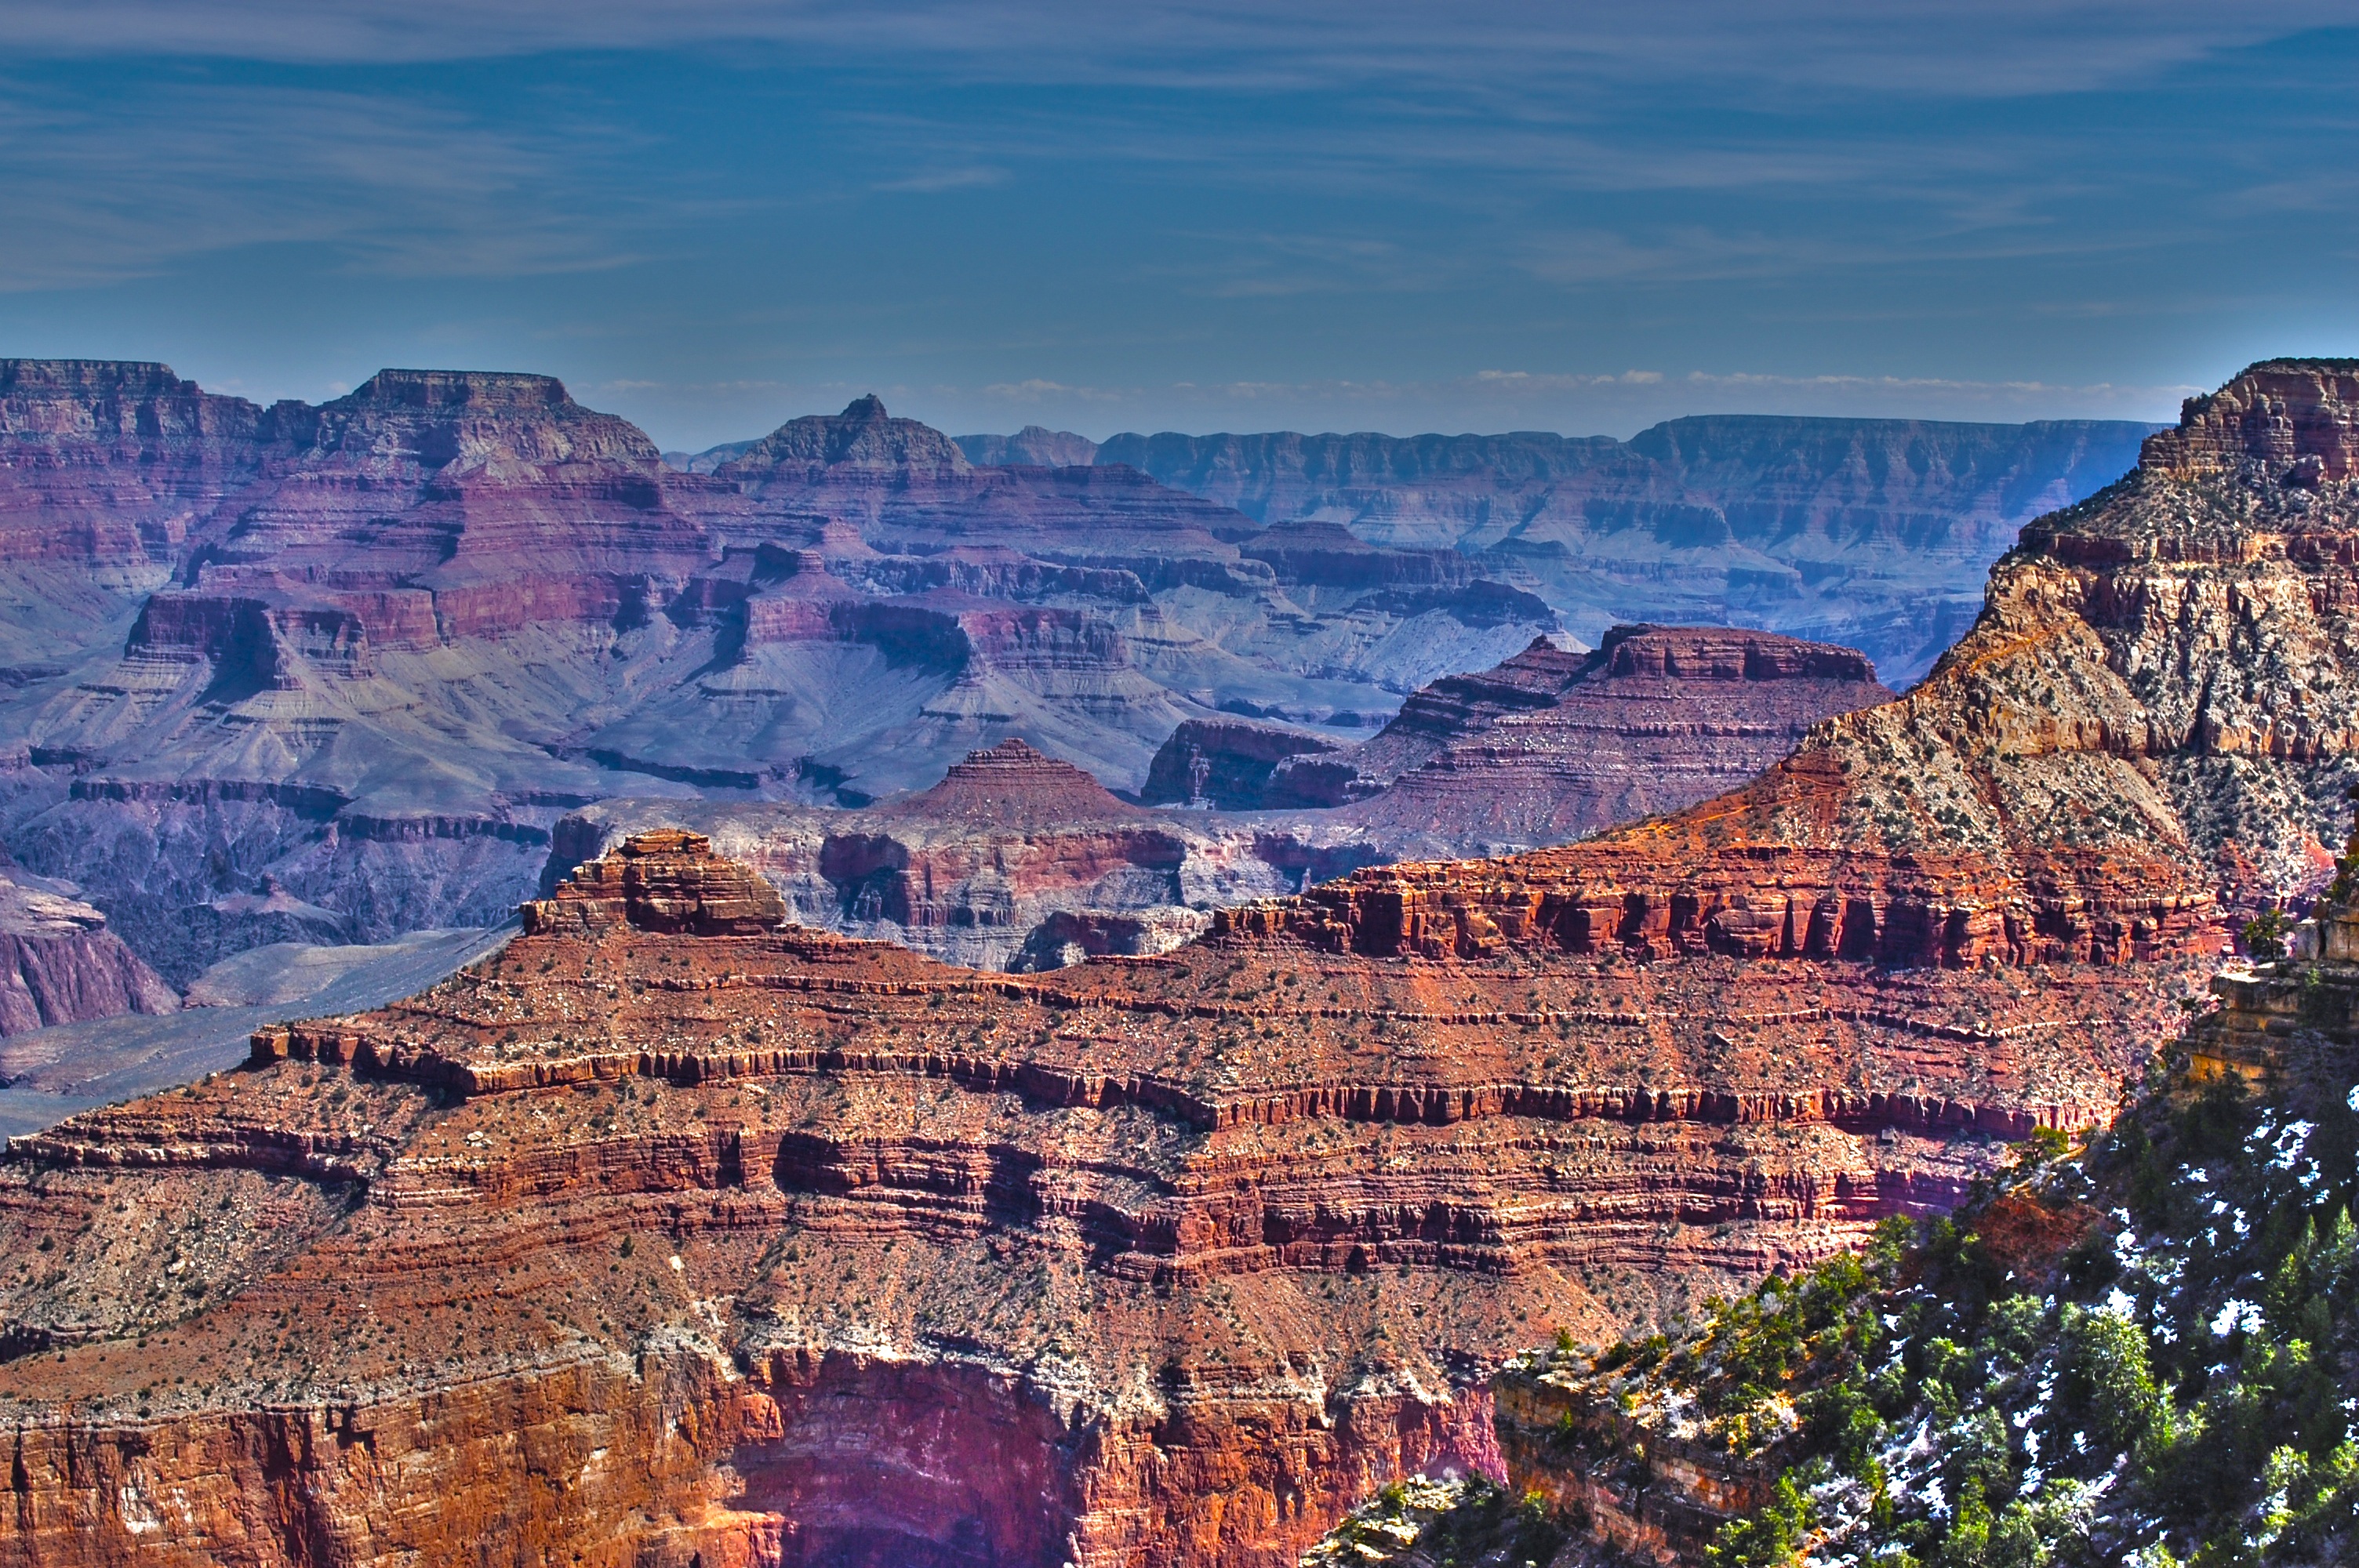
landscape, nature, stone, formation, rocky, canyon, national park, united states, rocks, geology, badlands, landform, canyon of the colorado, geographical feature